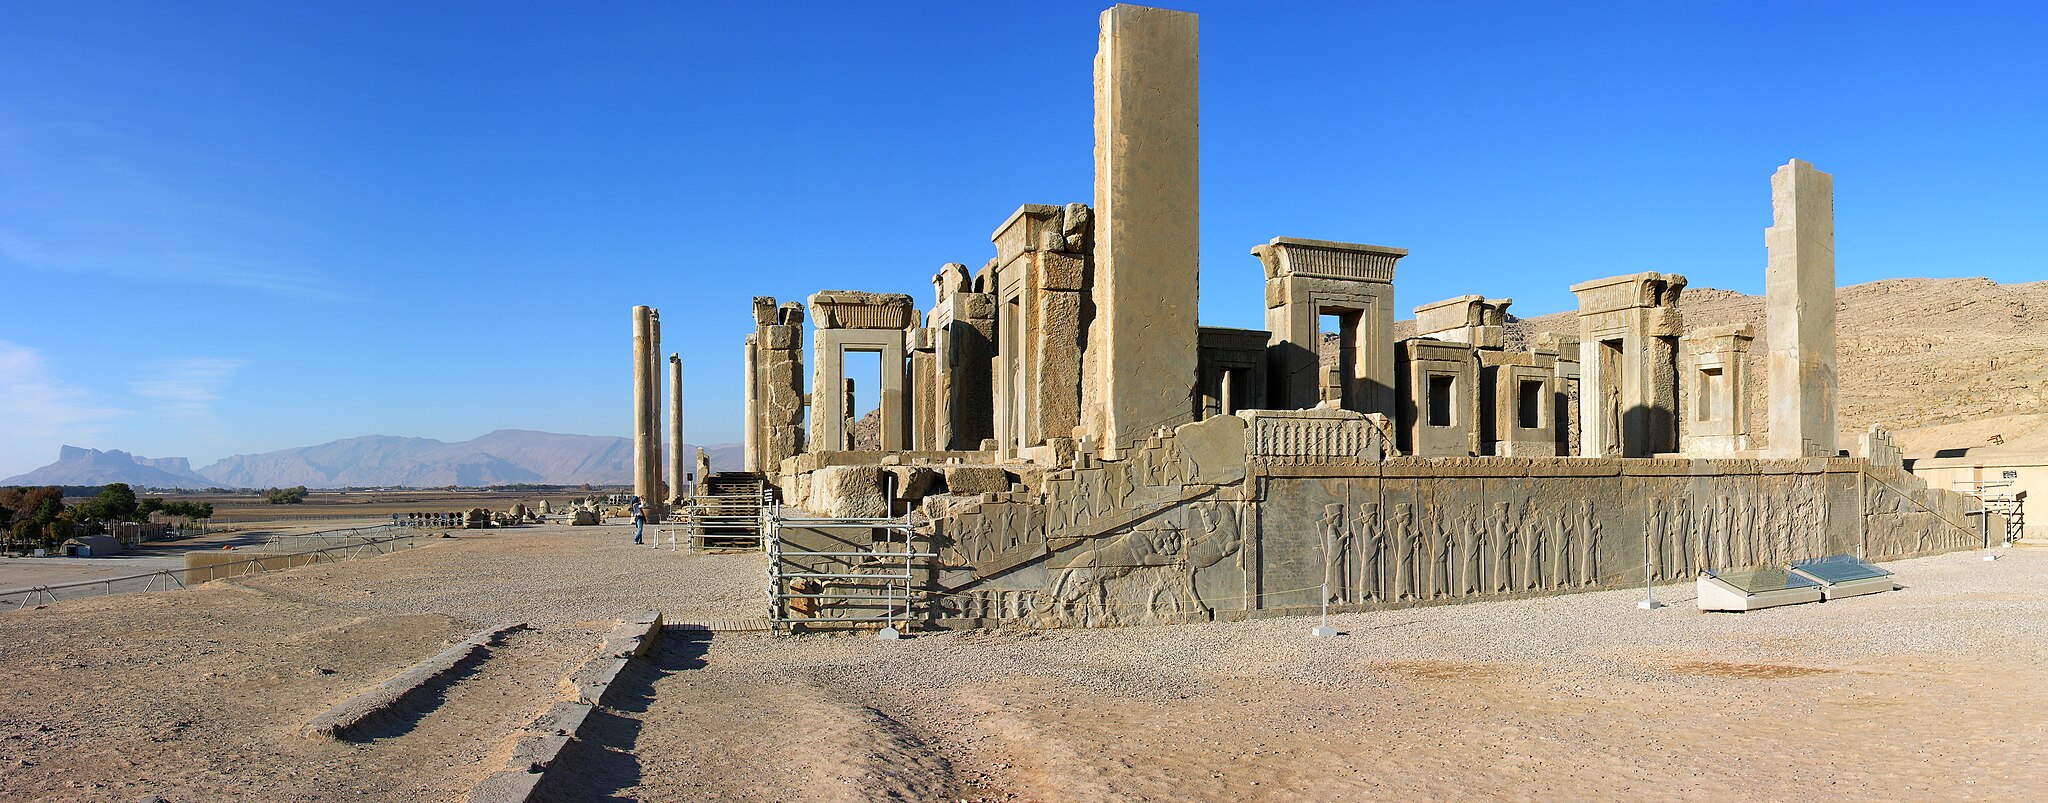
Title: 2009-11-24 Persepolis 03
Description: Iran , Panoramic views of Persepolis
Date: 2009-11-24
Categories: Taken with Nikon Coolpix 8800, Palace of Darius I in Persepolis, Images with extracted images, Panoramas of Iran, Featured pictures on Wikipedia, Persian, Files with coordinates missing SDC location of creation, 2009 in Persepolis, Iran photographs taken on 2009-11-24, Files with Assessments template missing SDC Commons no value quality assessment, Files by User:simisa, Southern staircase of Tachara